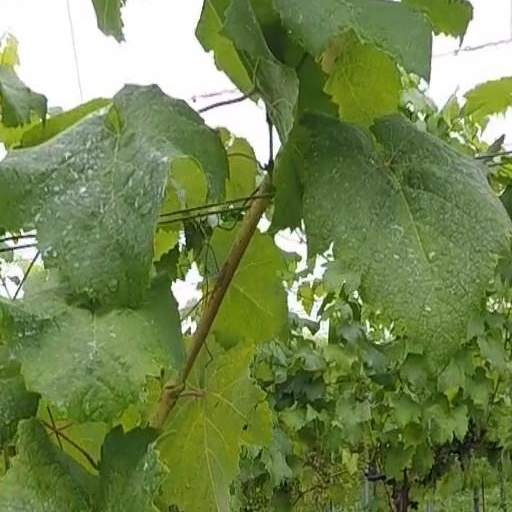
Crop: grape